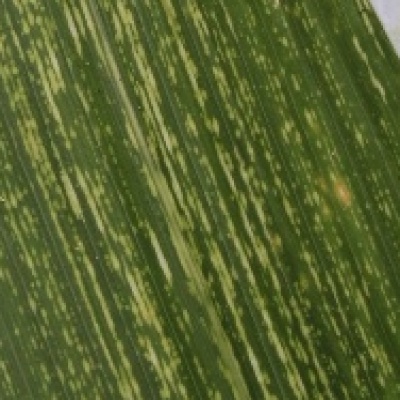
Label: Corn_(Maize)___Maize_Streak_Virus